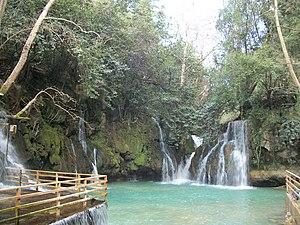
Cascade bleue de Shallalat Al Zarka
Baakline est un village libanais situé dans le caza du Chouf au Mont-Liban au Liban. c'est une ville située dans le Mont-Liban, Chouf District, à 45 kilomètres au sud-est de Beyrouth. altitude 850-920 mètres de haut, la population est de 20 000, zone de 14 kilomètres carrés, Nombre de résidences 2870. Villes limitrophes: Deir-el-Qamar, Beiteddine, Aynbal, Deir Dourit, Symkanieh, et Jahlieh.